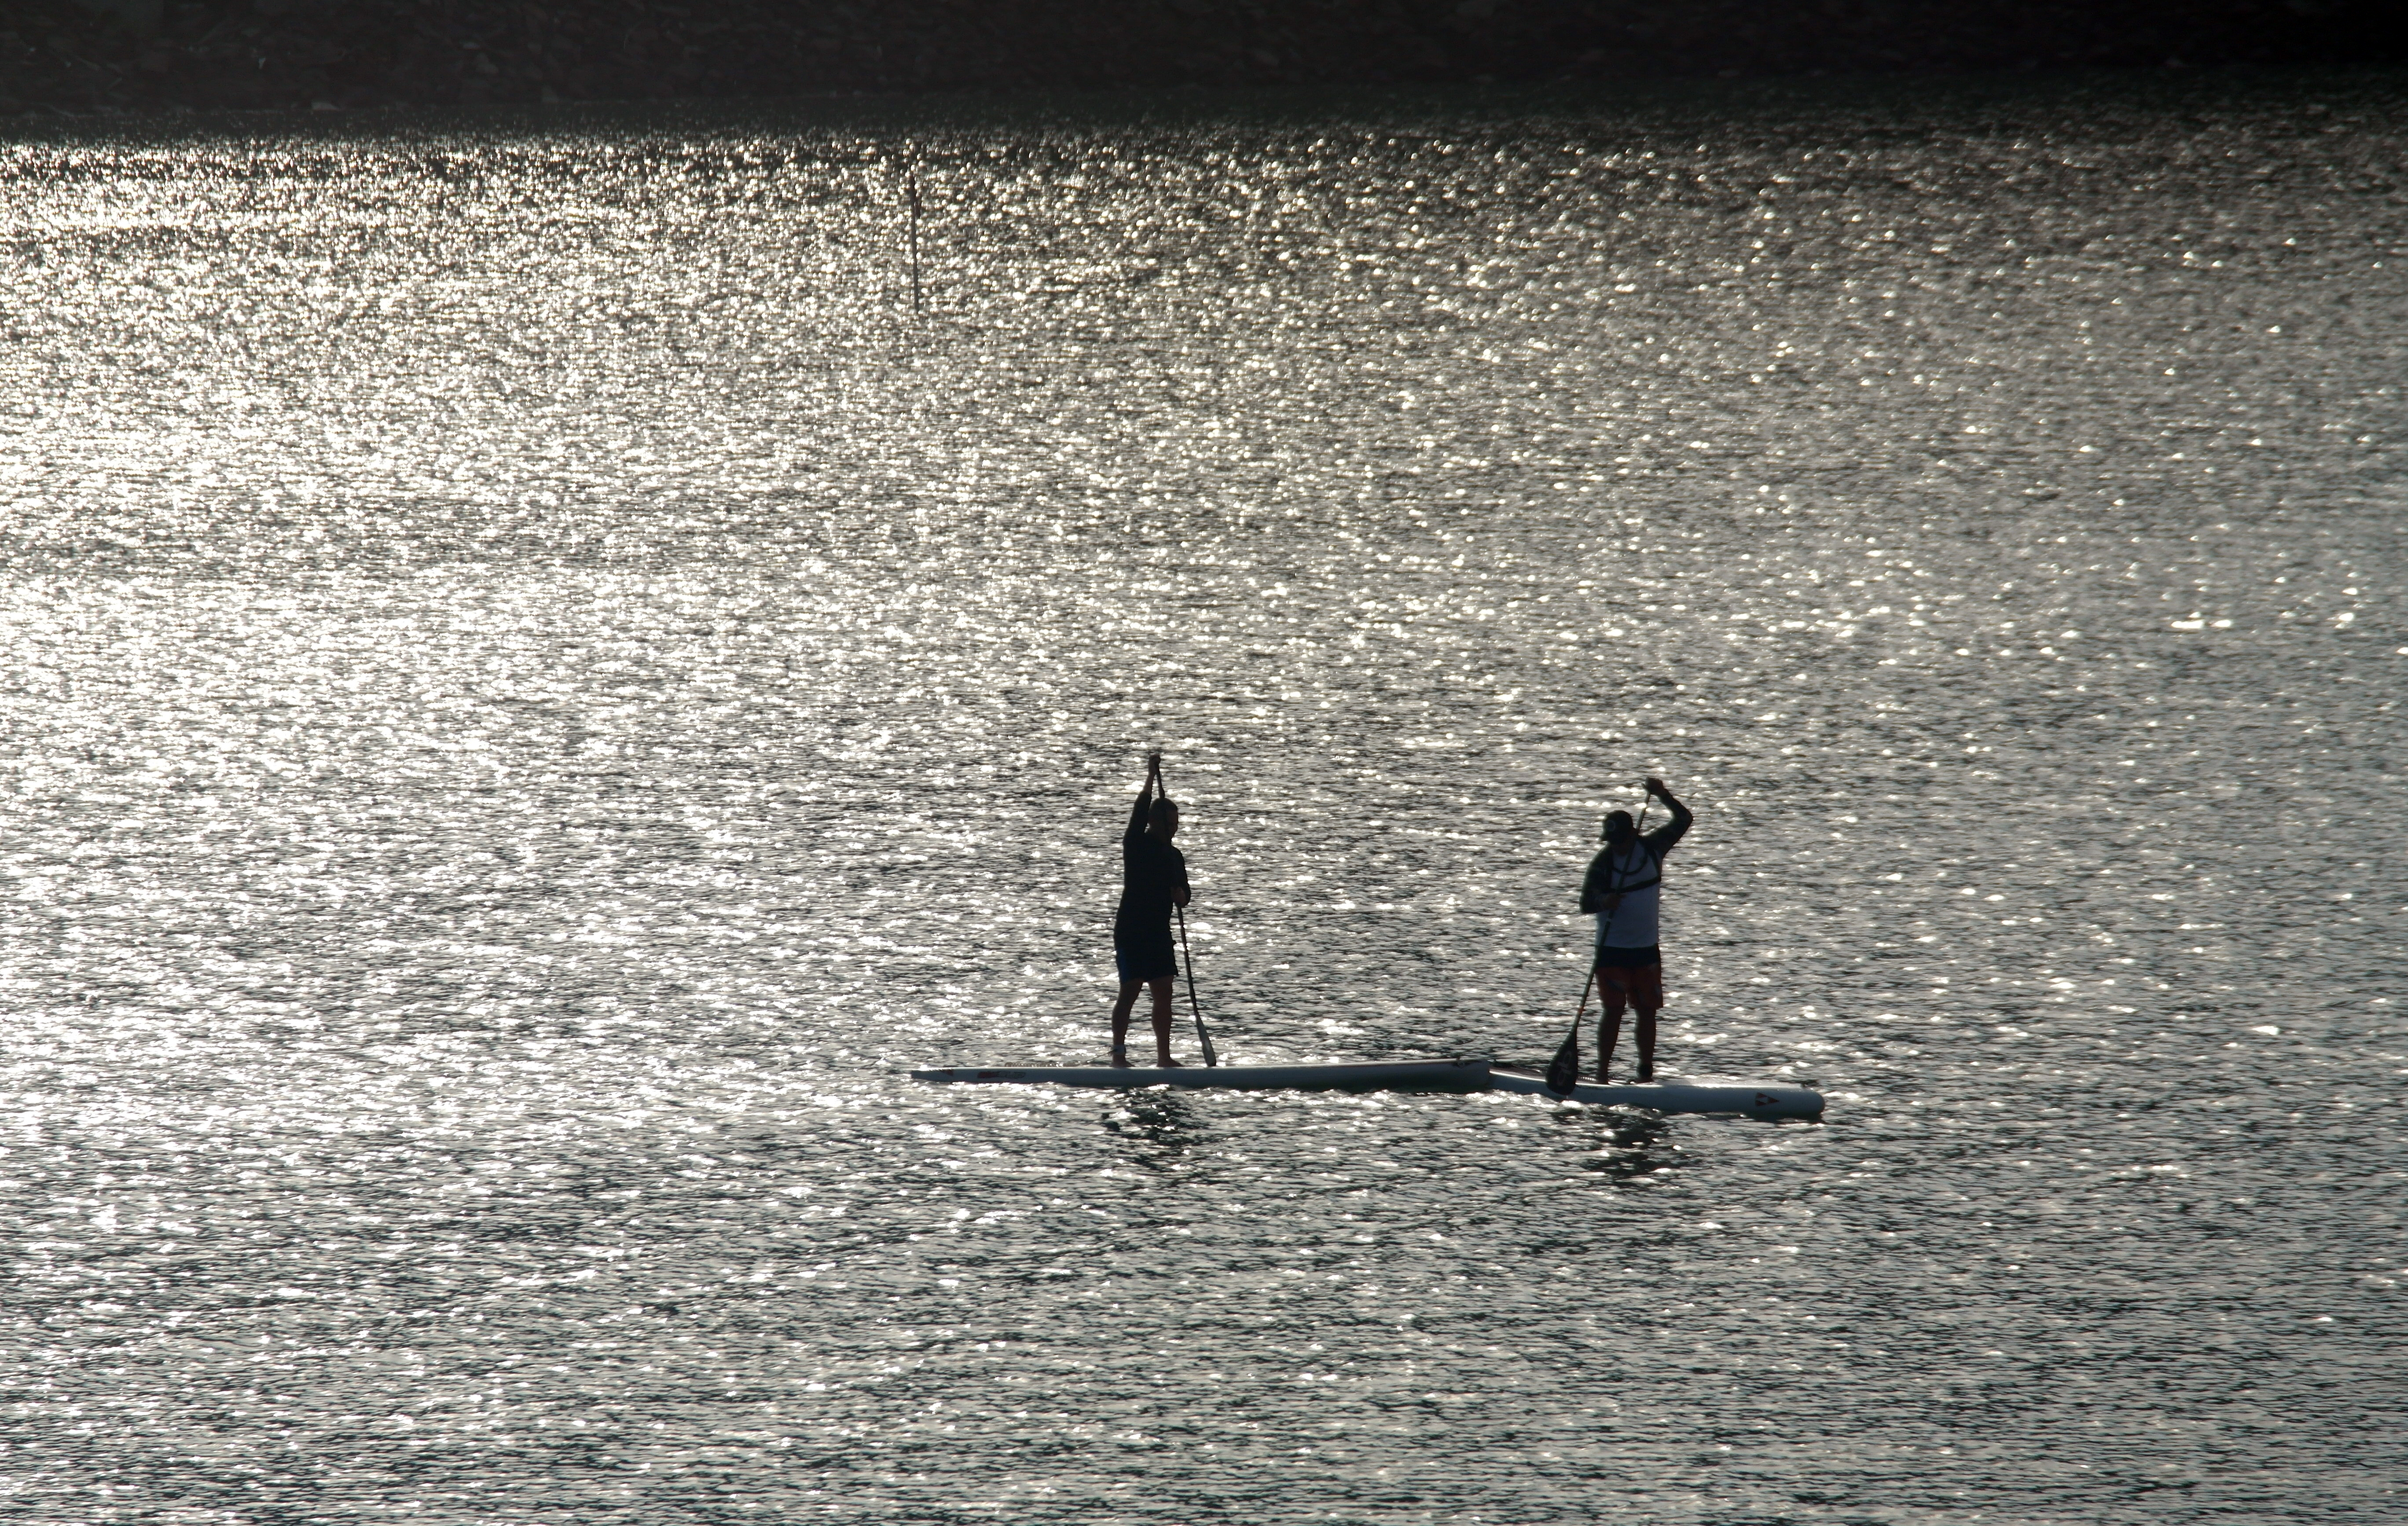
stand up paddle, surf, stand up, ocean, sea, caribbean, pacific, travel, adventure, sunshine, water, wave, shore, reflection, surfing equipment and supplies, sky, black and white, surfboard, sunlight, surface water sports, recreation, boats and boating equipment and supplies, beach, shadow, calm, surfing